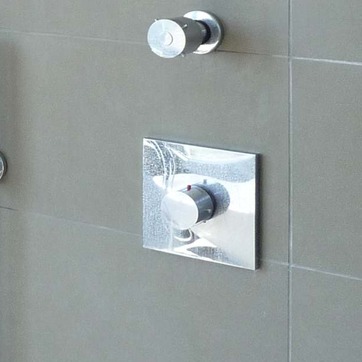
Material: metal